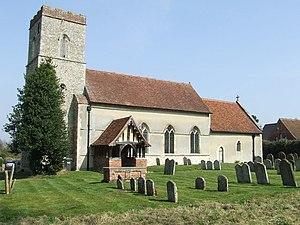
Burstall est une localité d'Angleterre, au Royaume-Uni, située dans le district de Babergh, comté du Suffolk.